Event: Nepal Earthquake
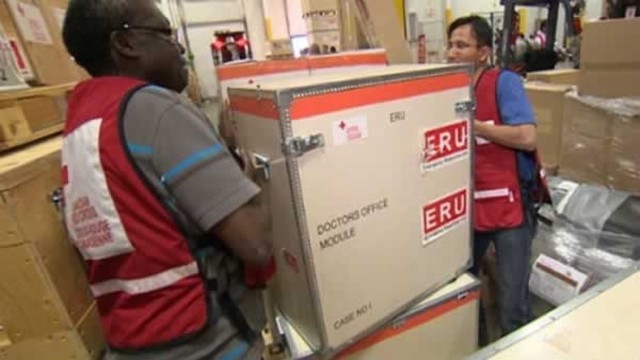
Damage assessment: no_damage